Nikola Tesla

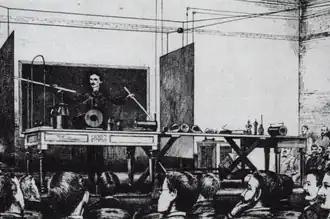
Tesla demonstrating wireless lighting by "electrostatic induction" during an 1891 lecture at Columbia College via two long Geissler tubes (similar to neon tubes) in his hands

After 1890, Tesla experimented with transmitting power by inductive and capacitive coupling using high AC voltages generated with his Tesla coil. He attempted to develop a wireless lighting system based on near-field inductive and capacitive coupling and conducted a series of public demonstrations where he lit Geissler tubes and even incandescent light bulbs from across a stage. He spent most of the decade working on variations of this new form of lighting with the help of various investors but none of the ventures succeeded in making a commercial product out of his findings.